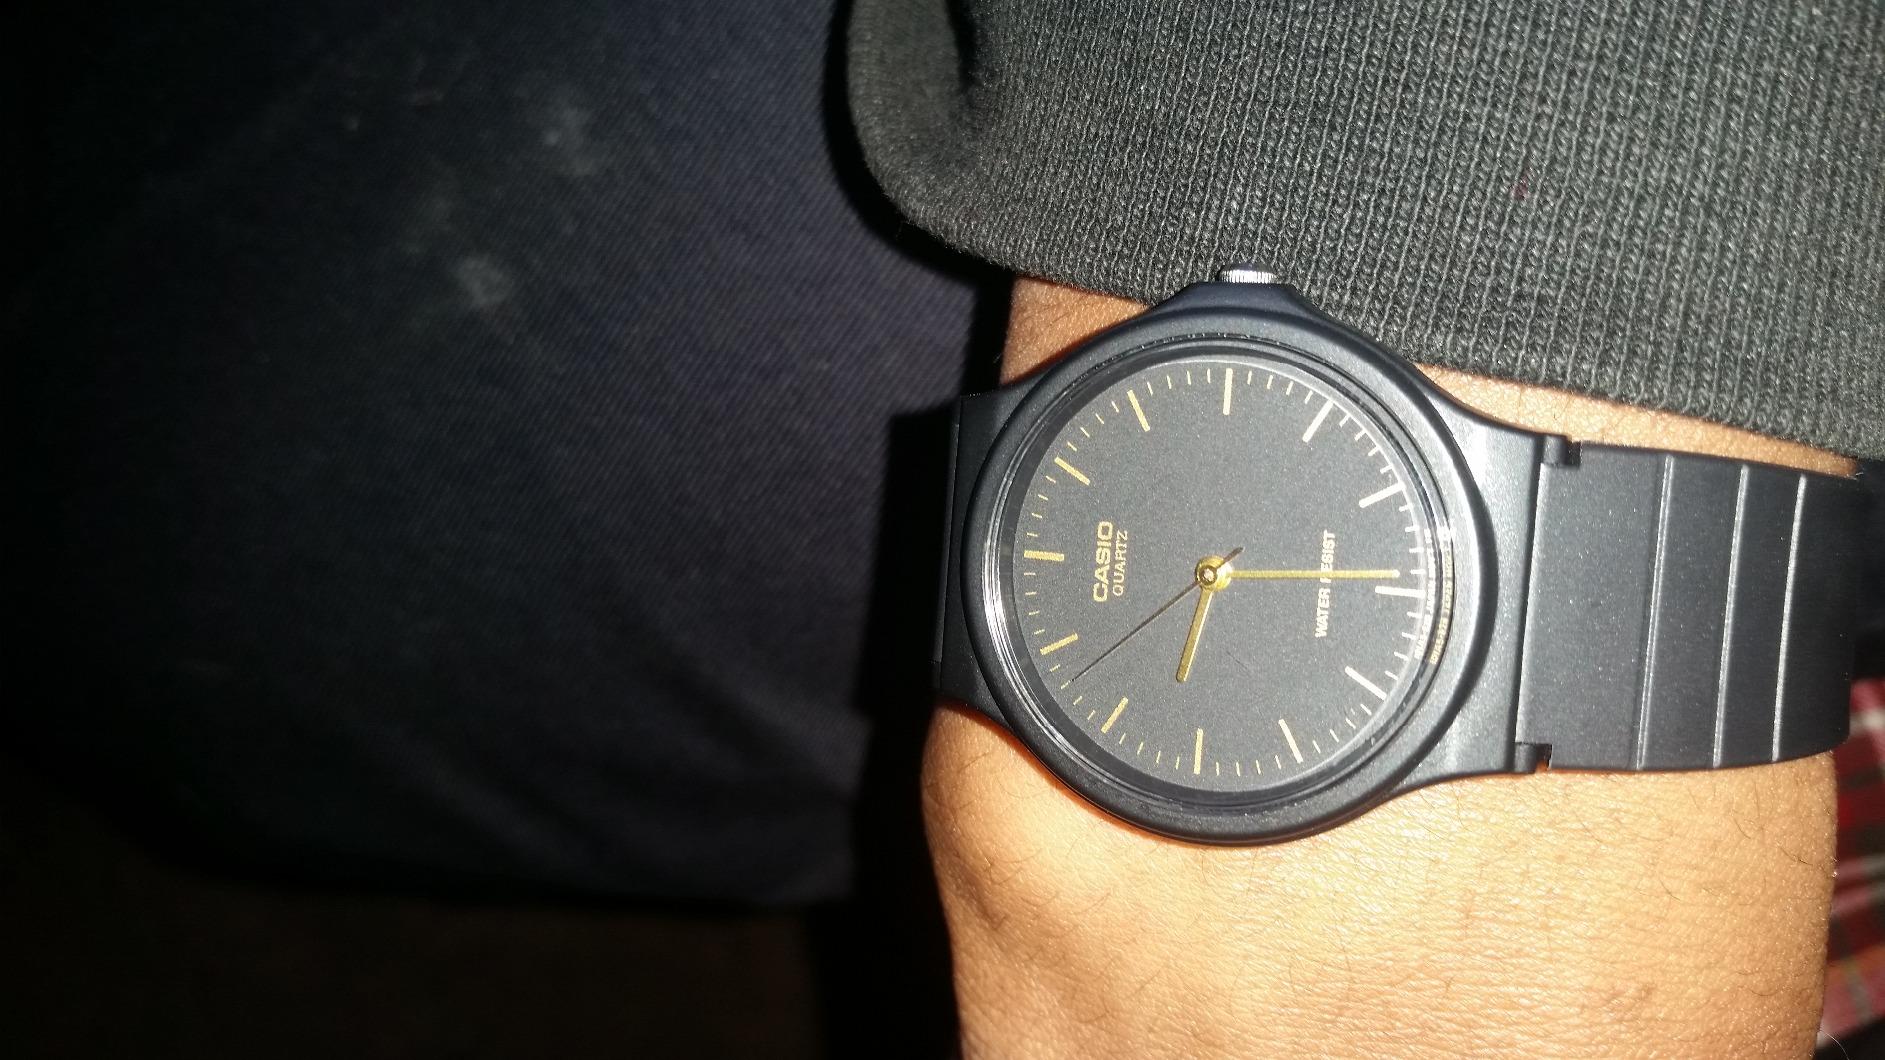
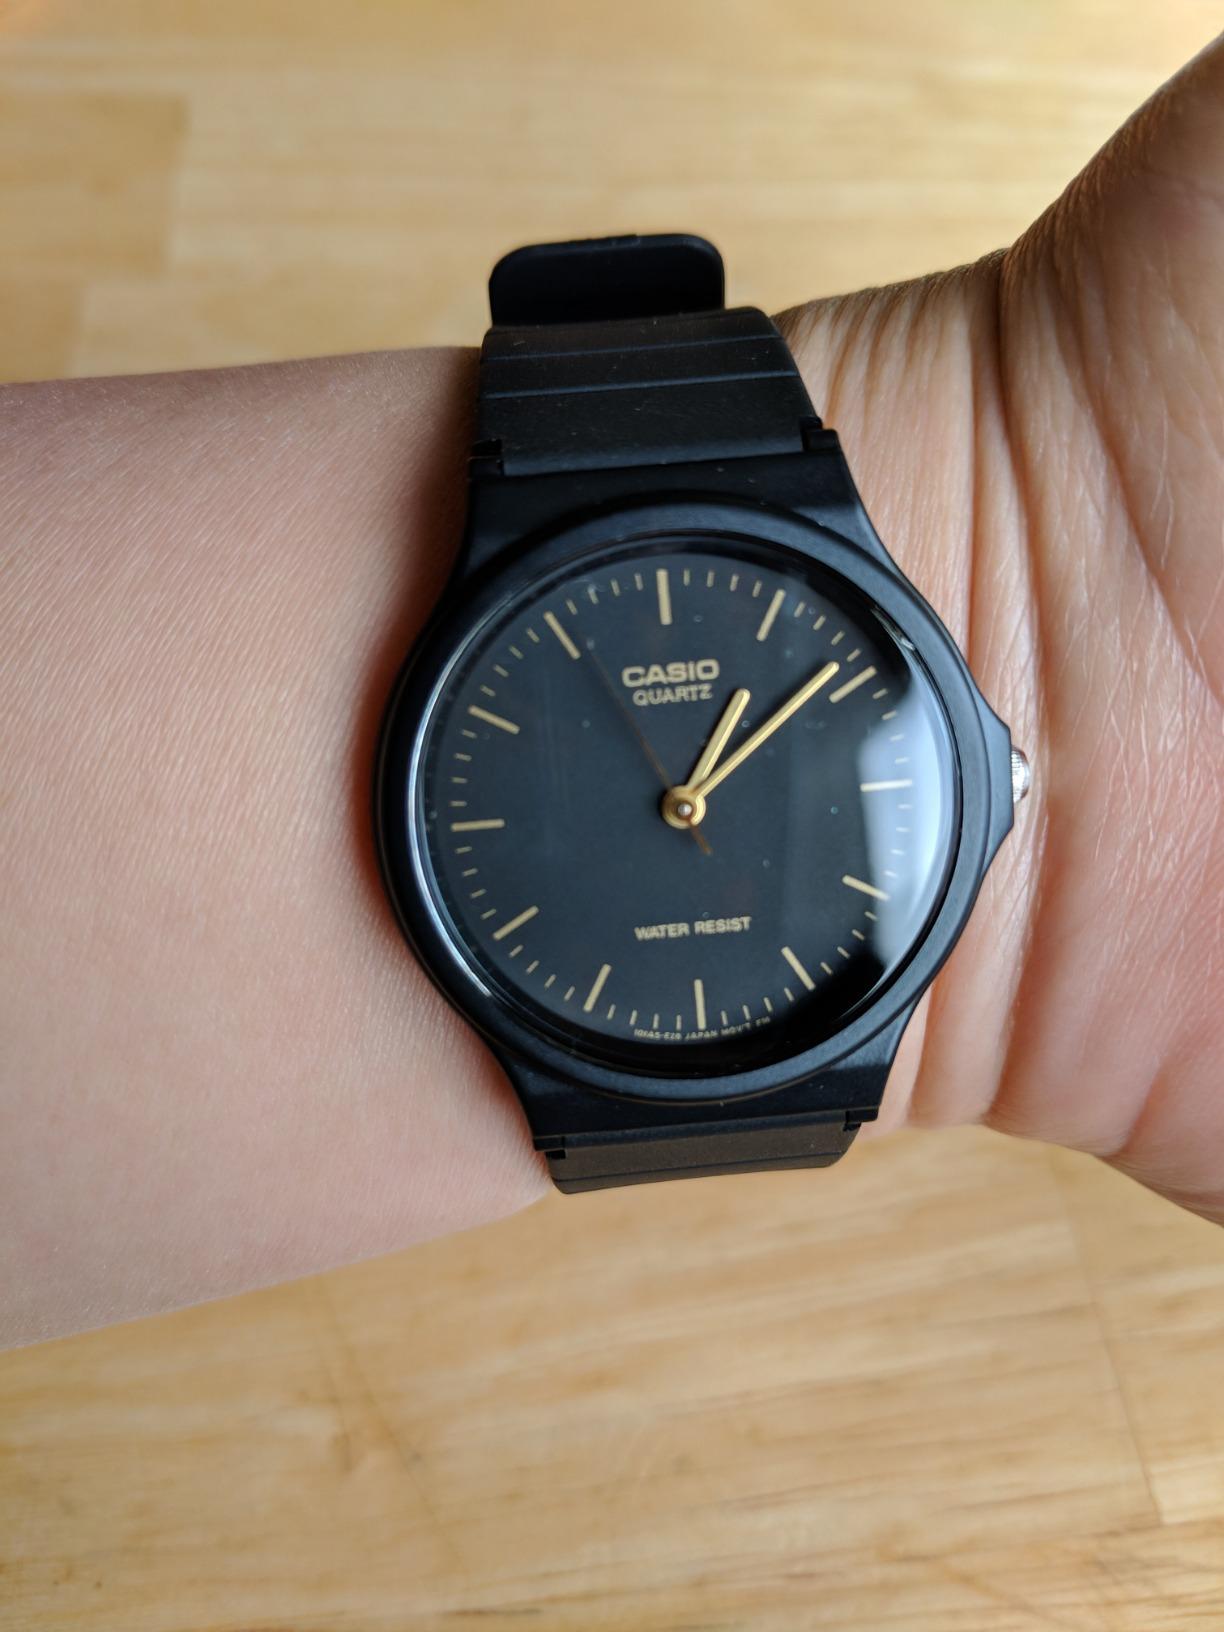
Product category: accessories_watch
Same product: yes